GE Dash 9 Series

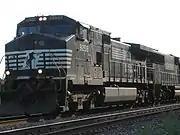
NS C40-9W # 9258.

All 1,090 units of this model were built for the Norfolk Southern Railway, as road numbers 8889 to 9978. The orders for these units were basically an extension of NS's previous order for the standard cab Dash 9-40C (or C40-9) (see above). They were built under the same premise that a lower power rating than the rating of the Dash 9-44CW (or C44-9W) (see below) would prolong the life of the engine, and use less fuel. However, there is a manual override switch that allows the engineer to run the engine with all if necessary.